1959 NCAA Men's Basketball All-Americans

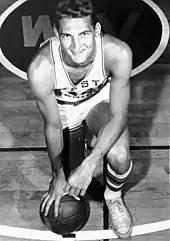
The 1959 consensus first team. Clockwise from top left: Boozer, Cox, Howell, West, Robertson.

The consensus 1959 College Basketball All-American team, as determined by aggregating the results of five major All-American teams. To earn "consensus" status, a player must win honors from a majority of the following teams: the Associated Press, the USBWA, The United Press International, the National Association of Basketball Coaches, and the Newspaper Enterprise Association (NEA).